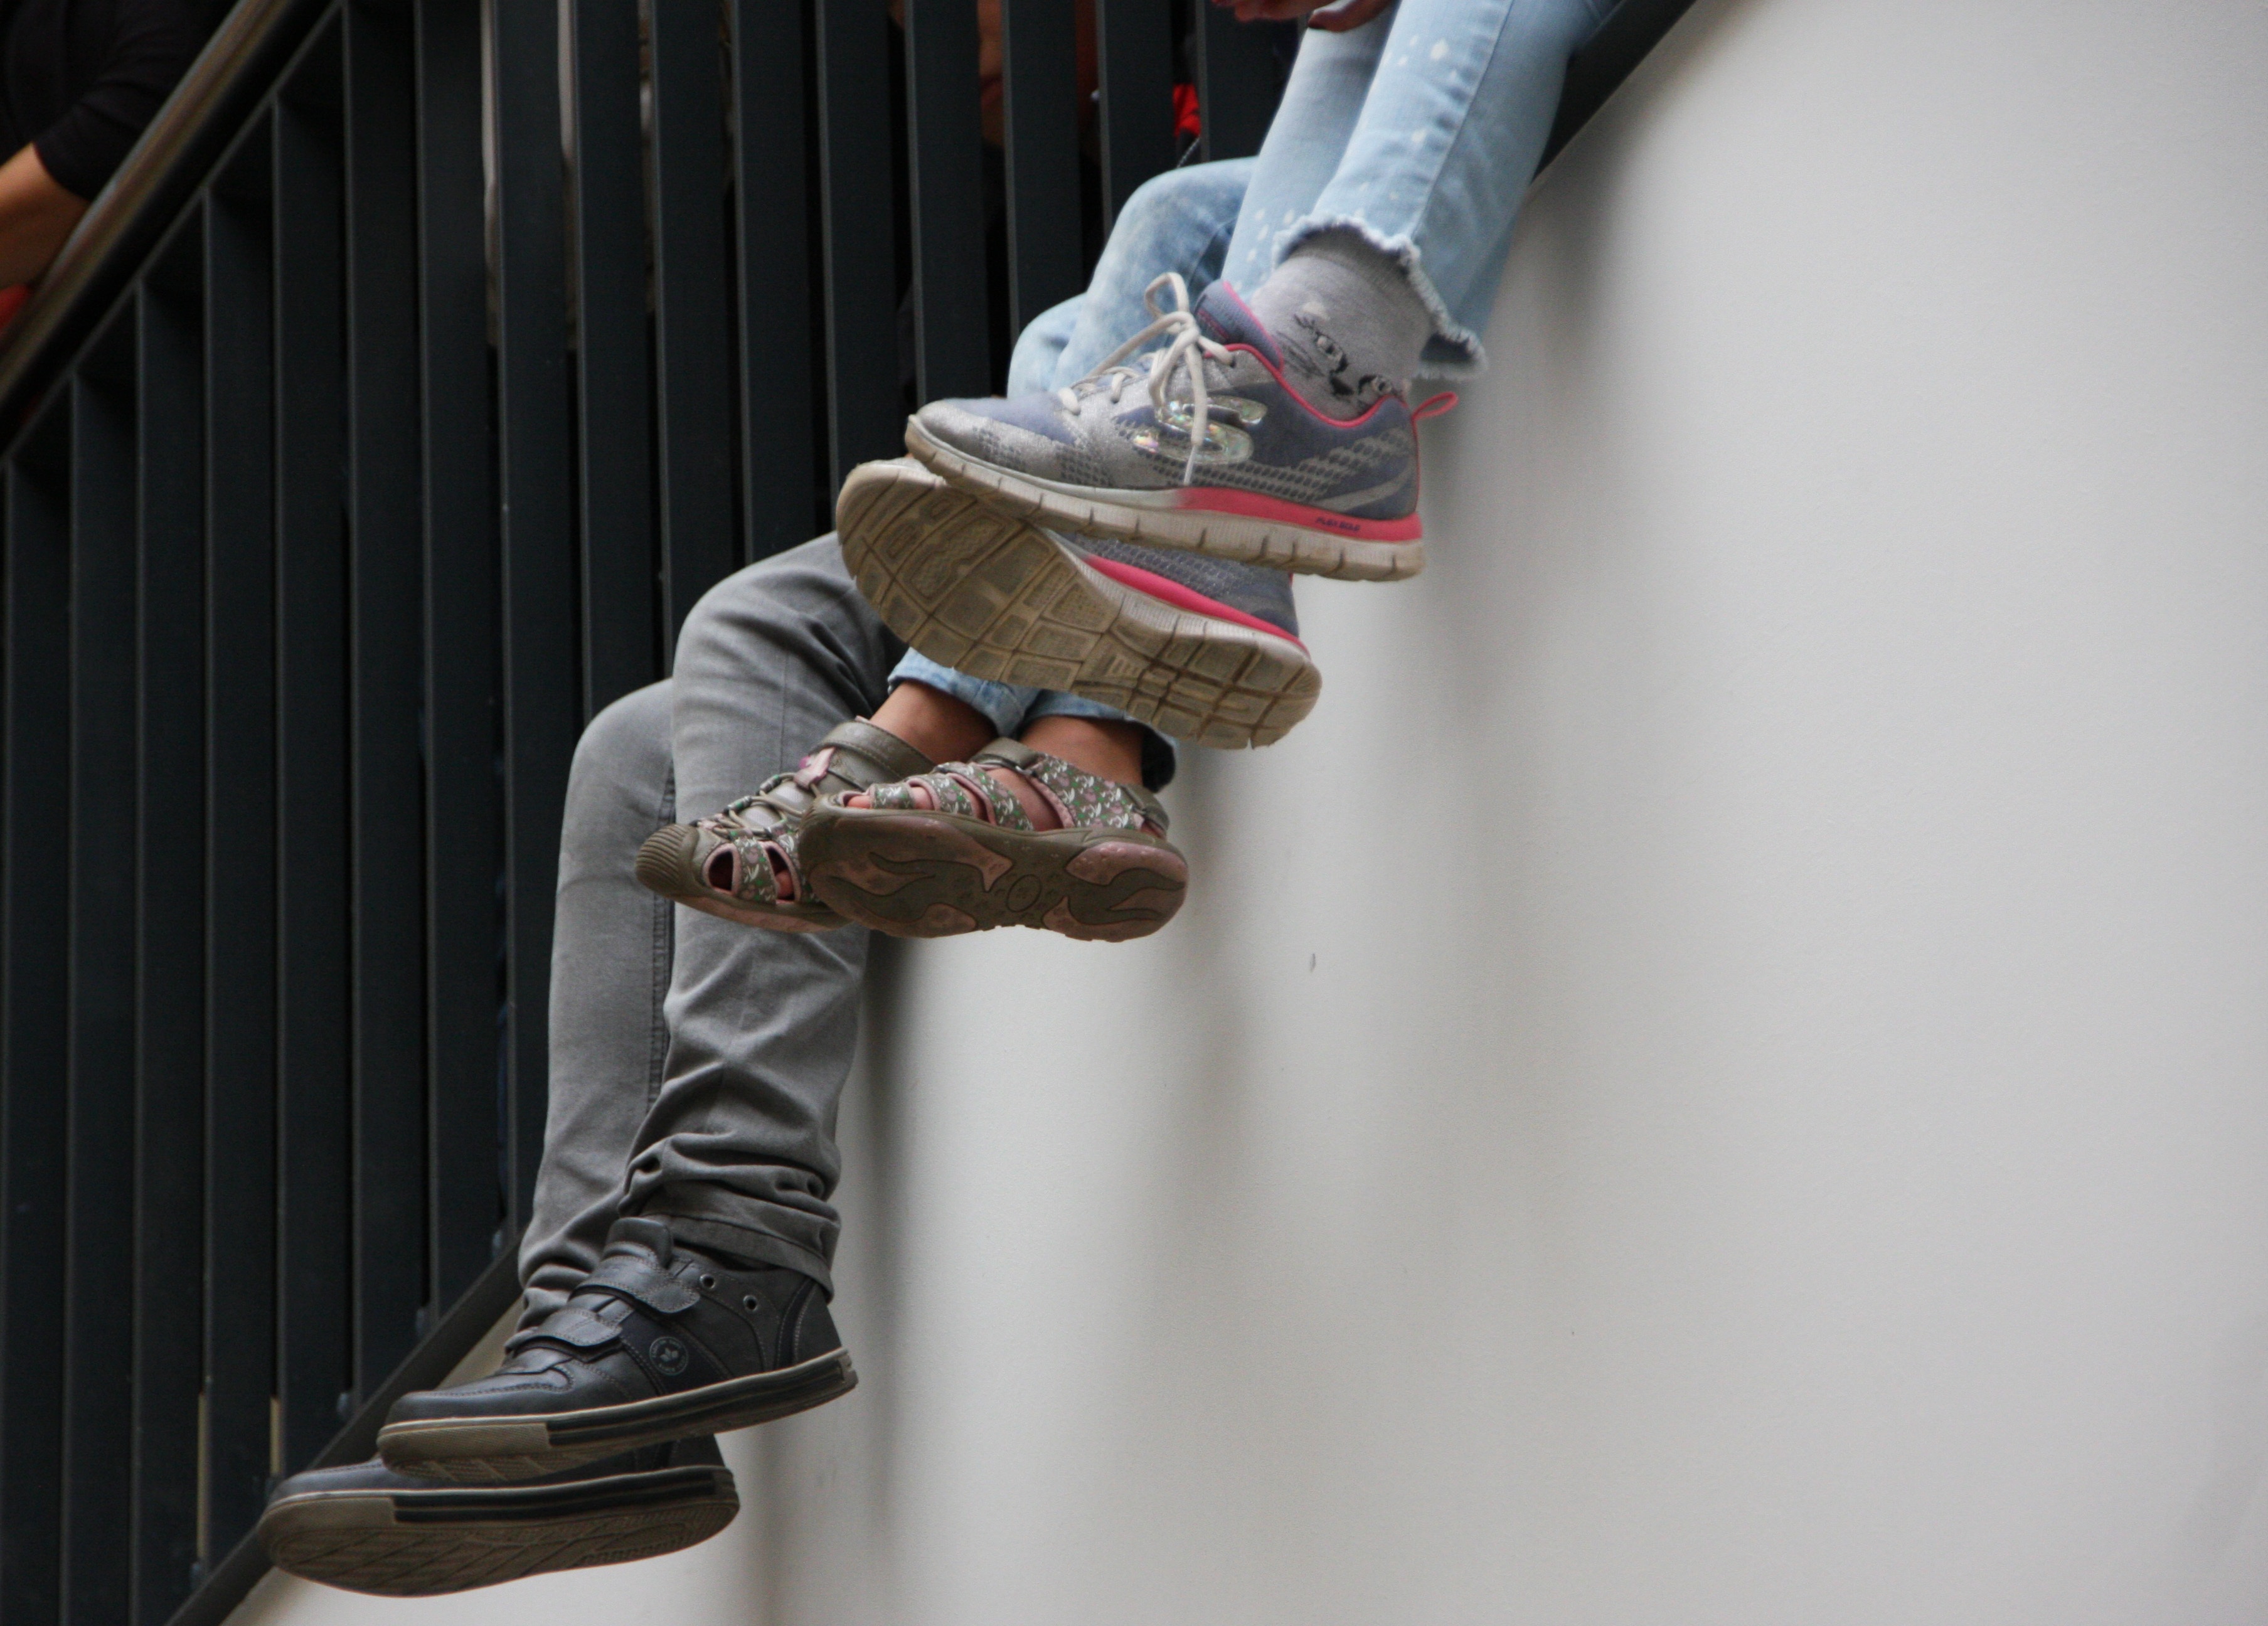
shoe, feet, jeans, sneaker, spring, fashion, clothing, shoes, legs, footwear, gallery, young people, dangle